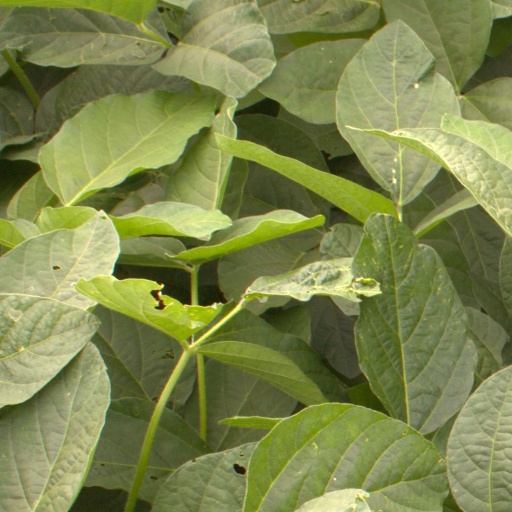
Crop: soybean